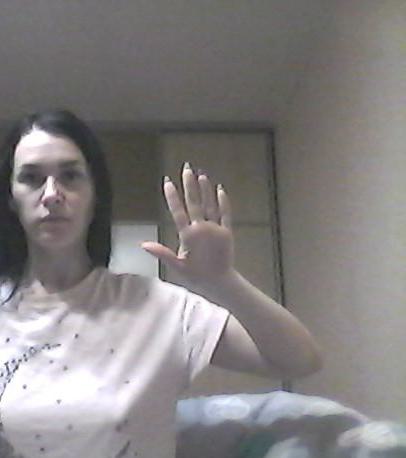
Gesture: palm